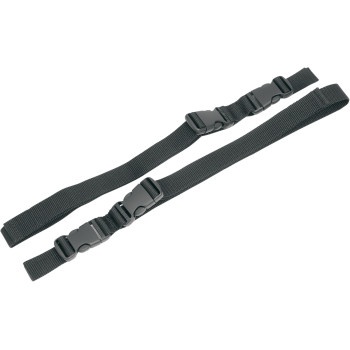
Saddlemen Quick Detach Strap Kit (Universal)
Features: Two length-adjustable nylon straps are included; each measures 38" L when buckles are unconnected Each strap includes one male and one female buckle, plus a second male buckle sewn to the strap which plugs into most Saddlemen luggage Two separate female buckles also included for custom applications
Brand: DRAG SPECIALTIES
Category: Vehicles & Parts > Vehicle Parts & Accessories > Vehicle Storage & Cargo > Motor Vehicle Carrying Rack Accessories